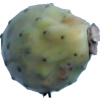
Label: cactus_fruit_green